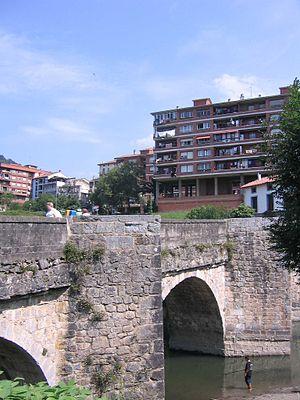
Zestoa en basque ou Cestona en espagnol est une commune du Guipuscoa dans la communauté autonome du Pays basque en Espagne.
L'Urola est une rivière du versant cantabrique qui parcourt la province du Guipuscoa, au Pays basque. Il est une des principales rivières de cette province avec une longueur de 59 km, depuis sa source sur les flancs de la montagne Aizkorri jusqu'à Zumaia, et traversant également les localités de Legazpia, Zumarraga, Urretxu, Azkoitia, Azpeitia, Zestoa et Aizarnazabal.